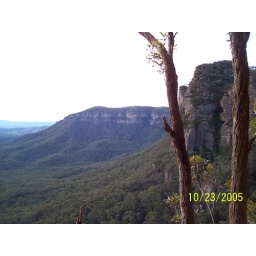
Eucalyptus trees in the blue mountains